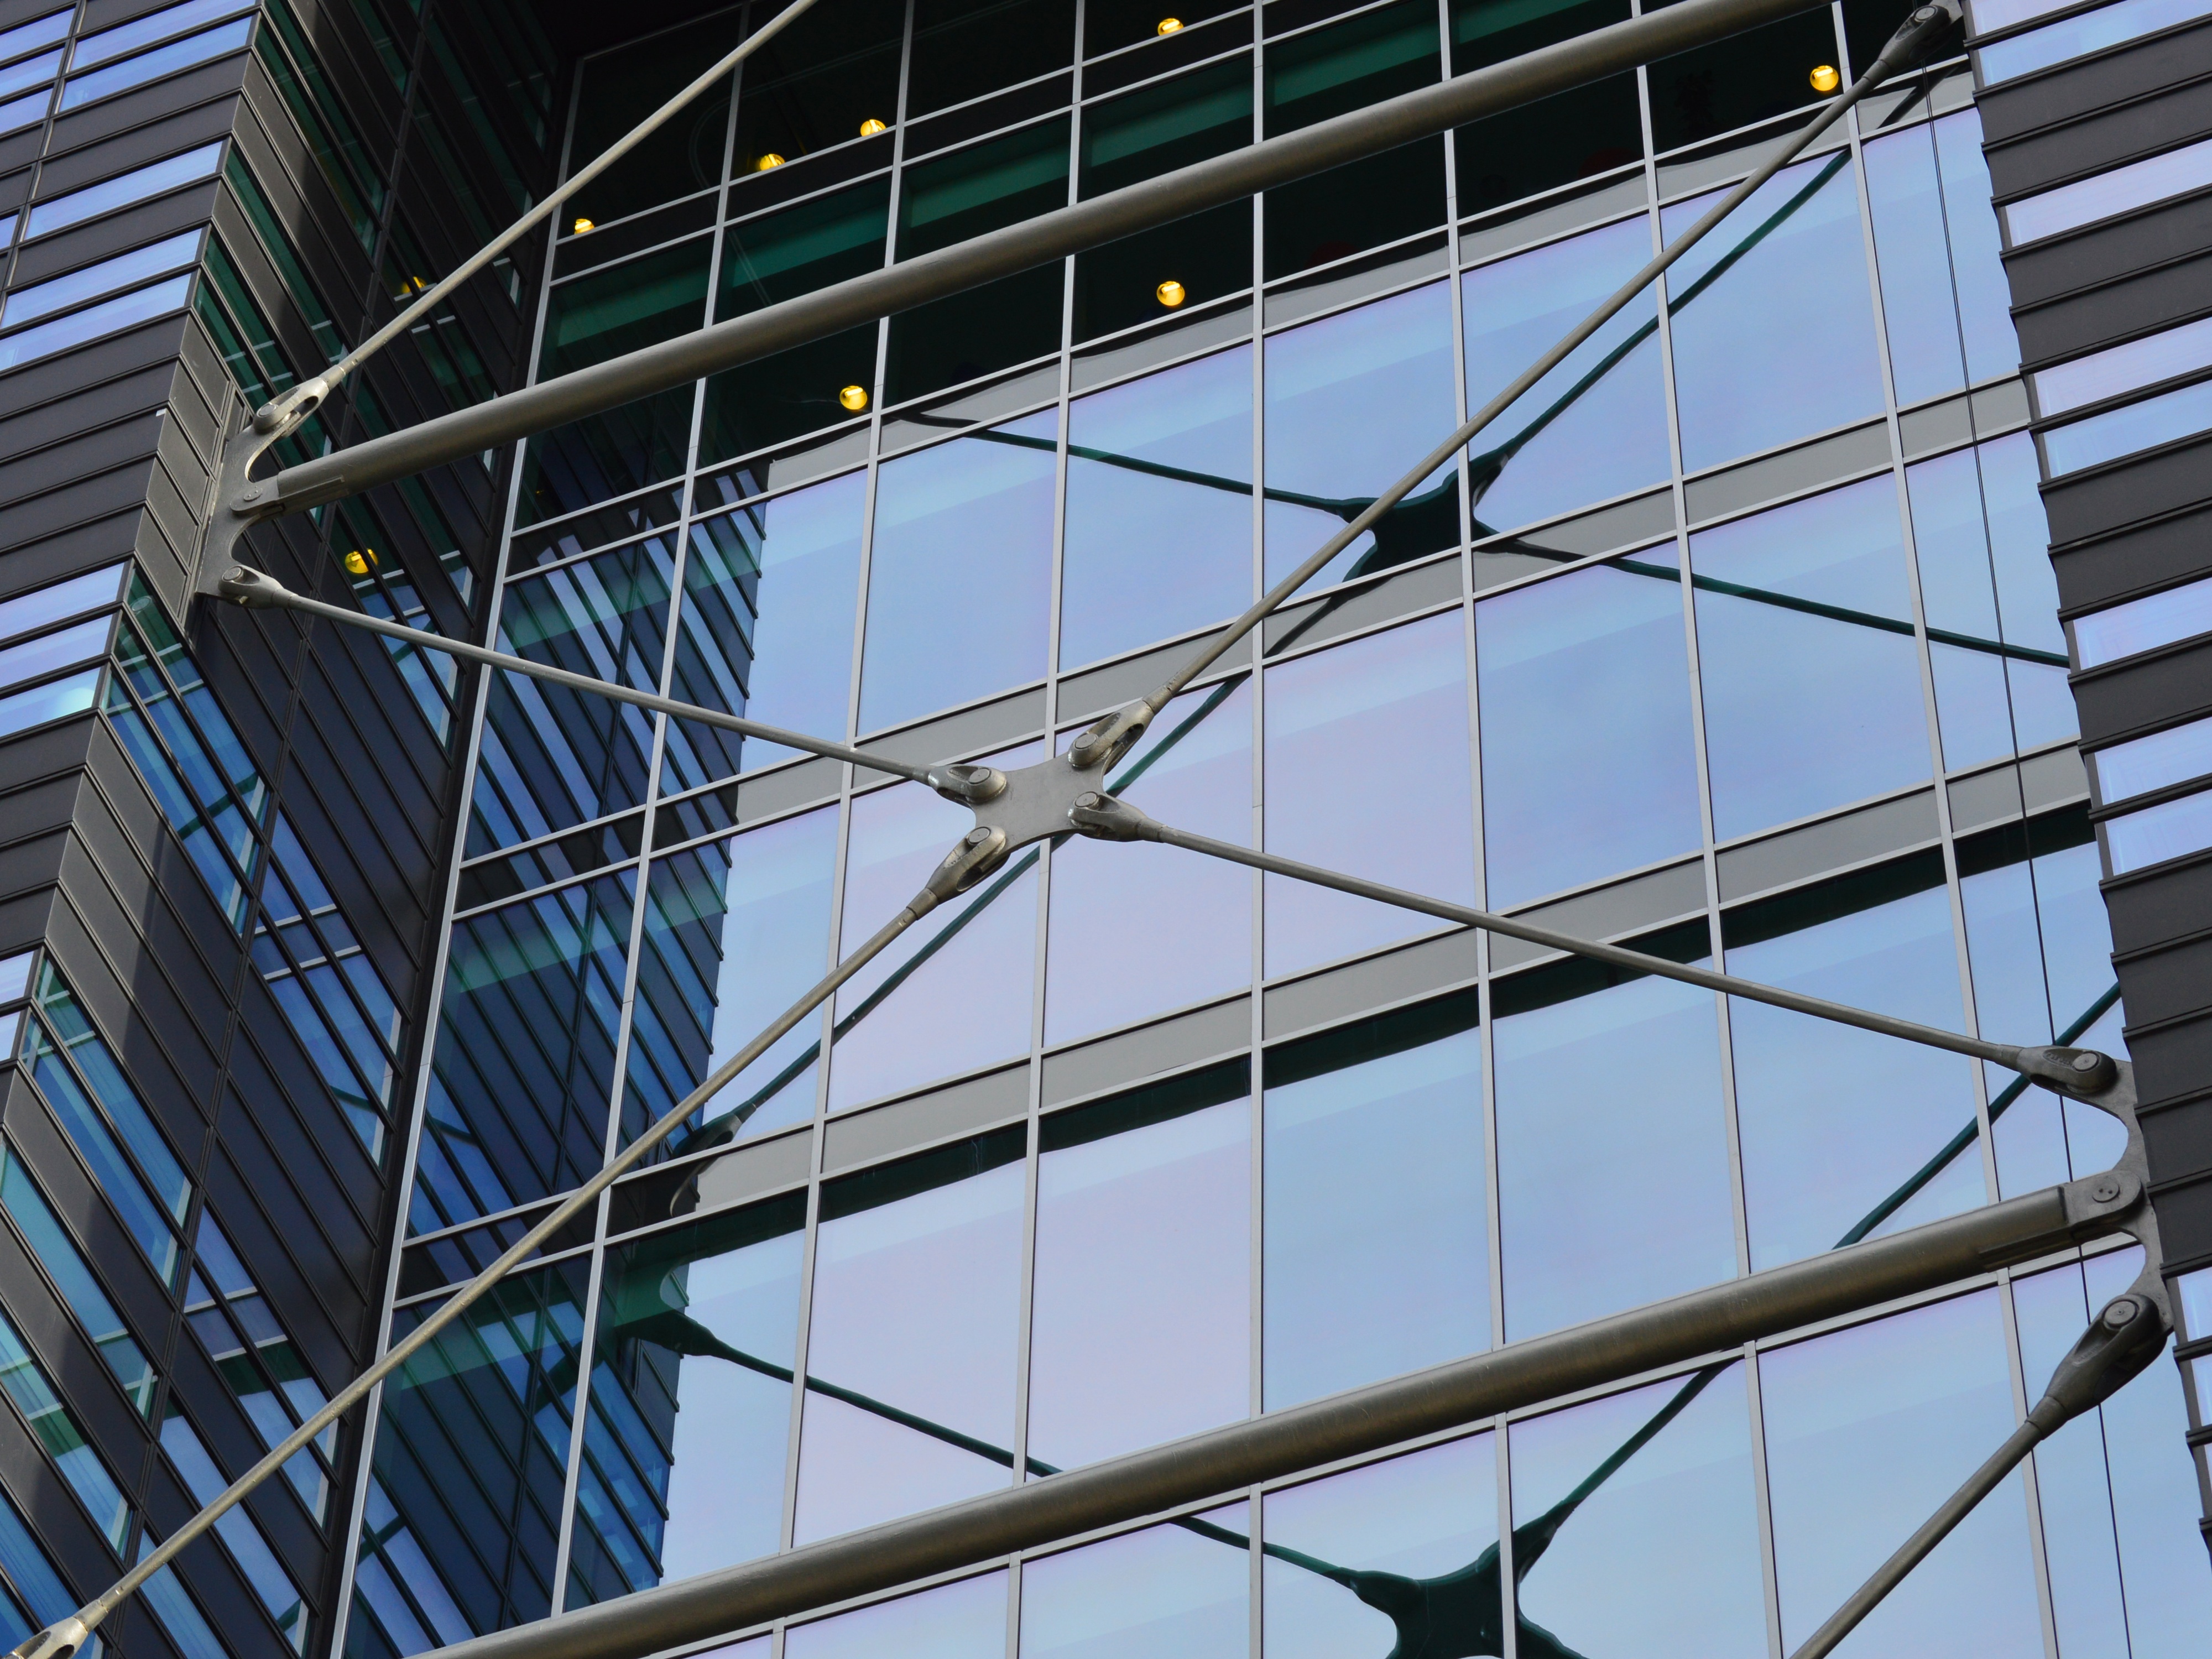
architecture, structure, window, building, skyscraper, urban, line, reflection, corporate, office, facade, gray, blue, exterior, business, modern, stadium, tower block, grey, design, new, center, scaffolding, headquarters, glas, norway, oslo, scandinavian, daylighting, urban area